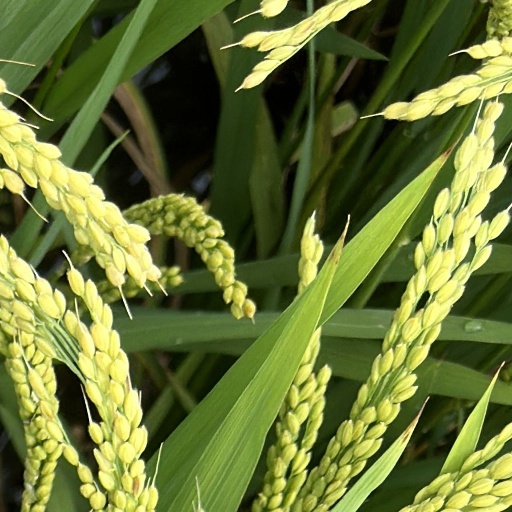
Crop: rice